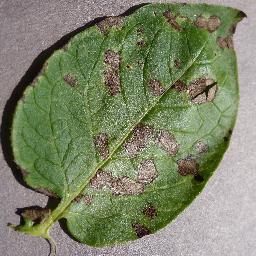
Label: Potato___Early_blight